Motorcycle speedway

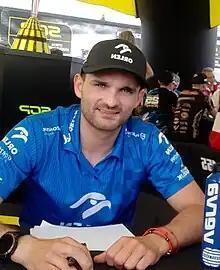
Bartosz Zmarzlik – a successful Polish speedway rider & fivefold world champion (2019-2020 and 2022–2024)

Speedway is one of the most popular sports in Poland and is governed by the "Main Commission for Speedway Sport (Główna Komisja Sportu Żużlowego, GKSŻ)" which is a part of the "Polish Motor Union" Polski Związek Motorowy (PZM). The PZM is a member of the FIM and the Union Européenne de Motocyclisme (UEM).